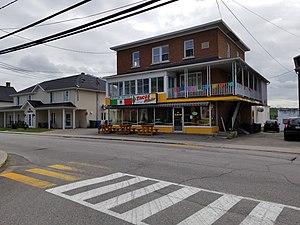
Ex-magasin général de Jeffrey Veillette, rue Saint-Jacques, à Sainte-Thècle (face à l'église), en juillet 2018.
Jeffrey Veillet a été un illustre homme d'affaires dans la foresterie et le commerce général, jusqu'à son décès en 1946.